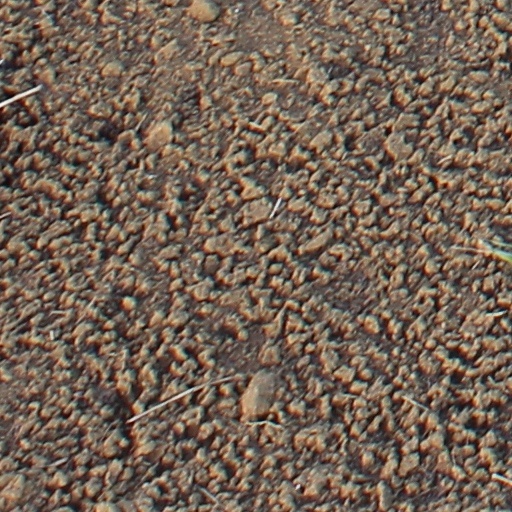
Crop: wheat